List of Saturday Night Live writers

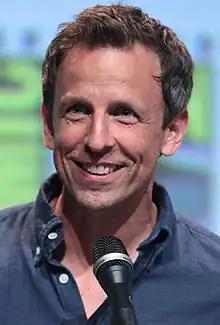
Seth Meyers

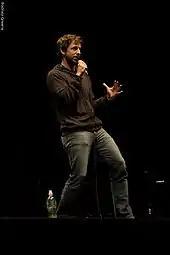
Seth Meyers, the head writer from 2006–2014

Note: Beginning with the show's forty-third season, "Weekend Update" writers were credited separately from the rest of the writing staff.